Ma Jun (historian)

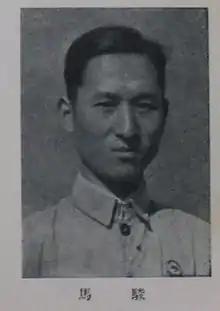
Representative of the First Plenary Session of the Chinese People's Political Consultative Conference.

Ma Jun (born 1953) is a Chinese historian and professor at the PLA National Defence University. He is vice president of the History Research Association of the Second World War in China, a member of the German History Research Association in China and a member of the History Branch of the Chinese History Association. He holds the rank of senior colonel in the People's Liberation Army (PLA).